Carex pensylvanica

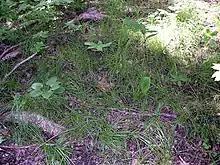
A colony of Pennsylvania sedge in the Morton Arboretum

Pennsylvania sedge produces leaves up to long and wide that become arching at maturity. It has culms (stems) long.